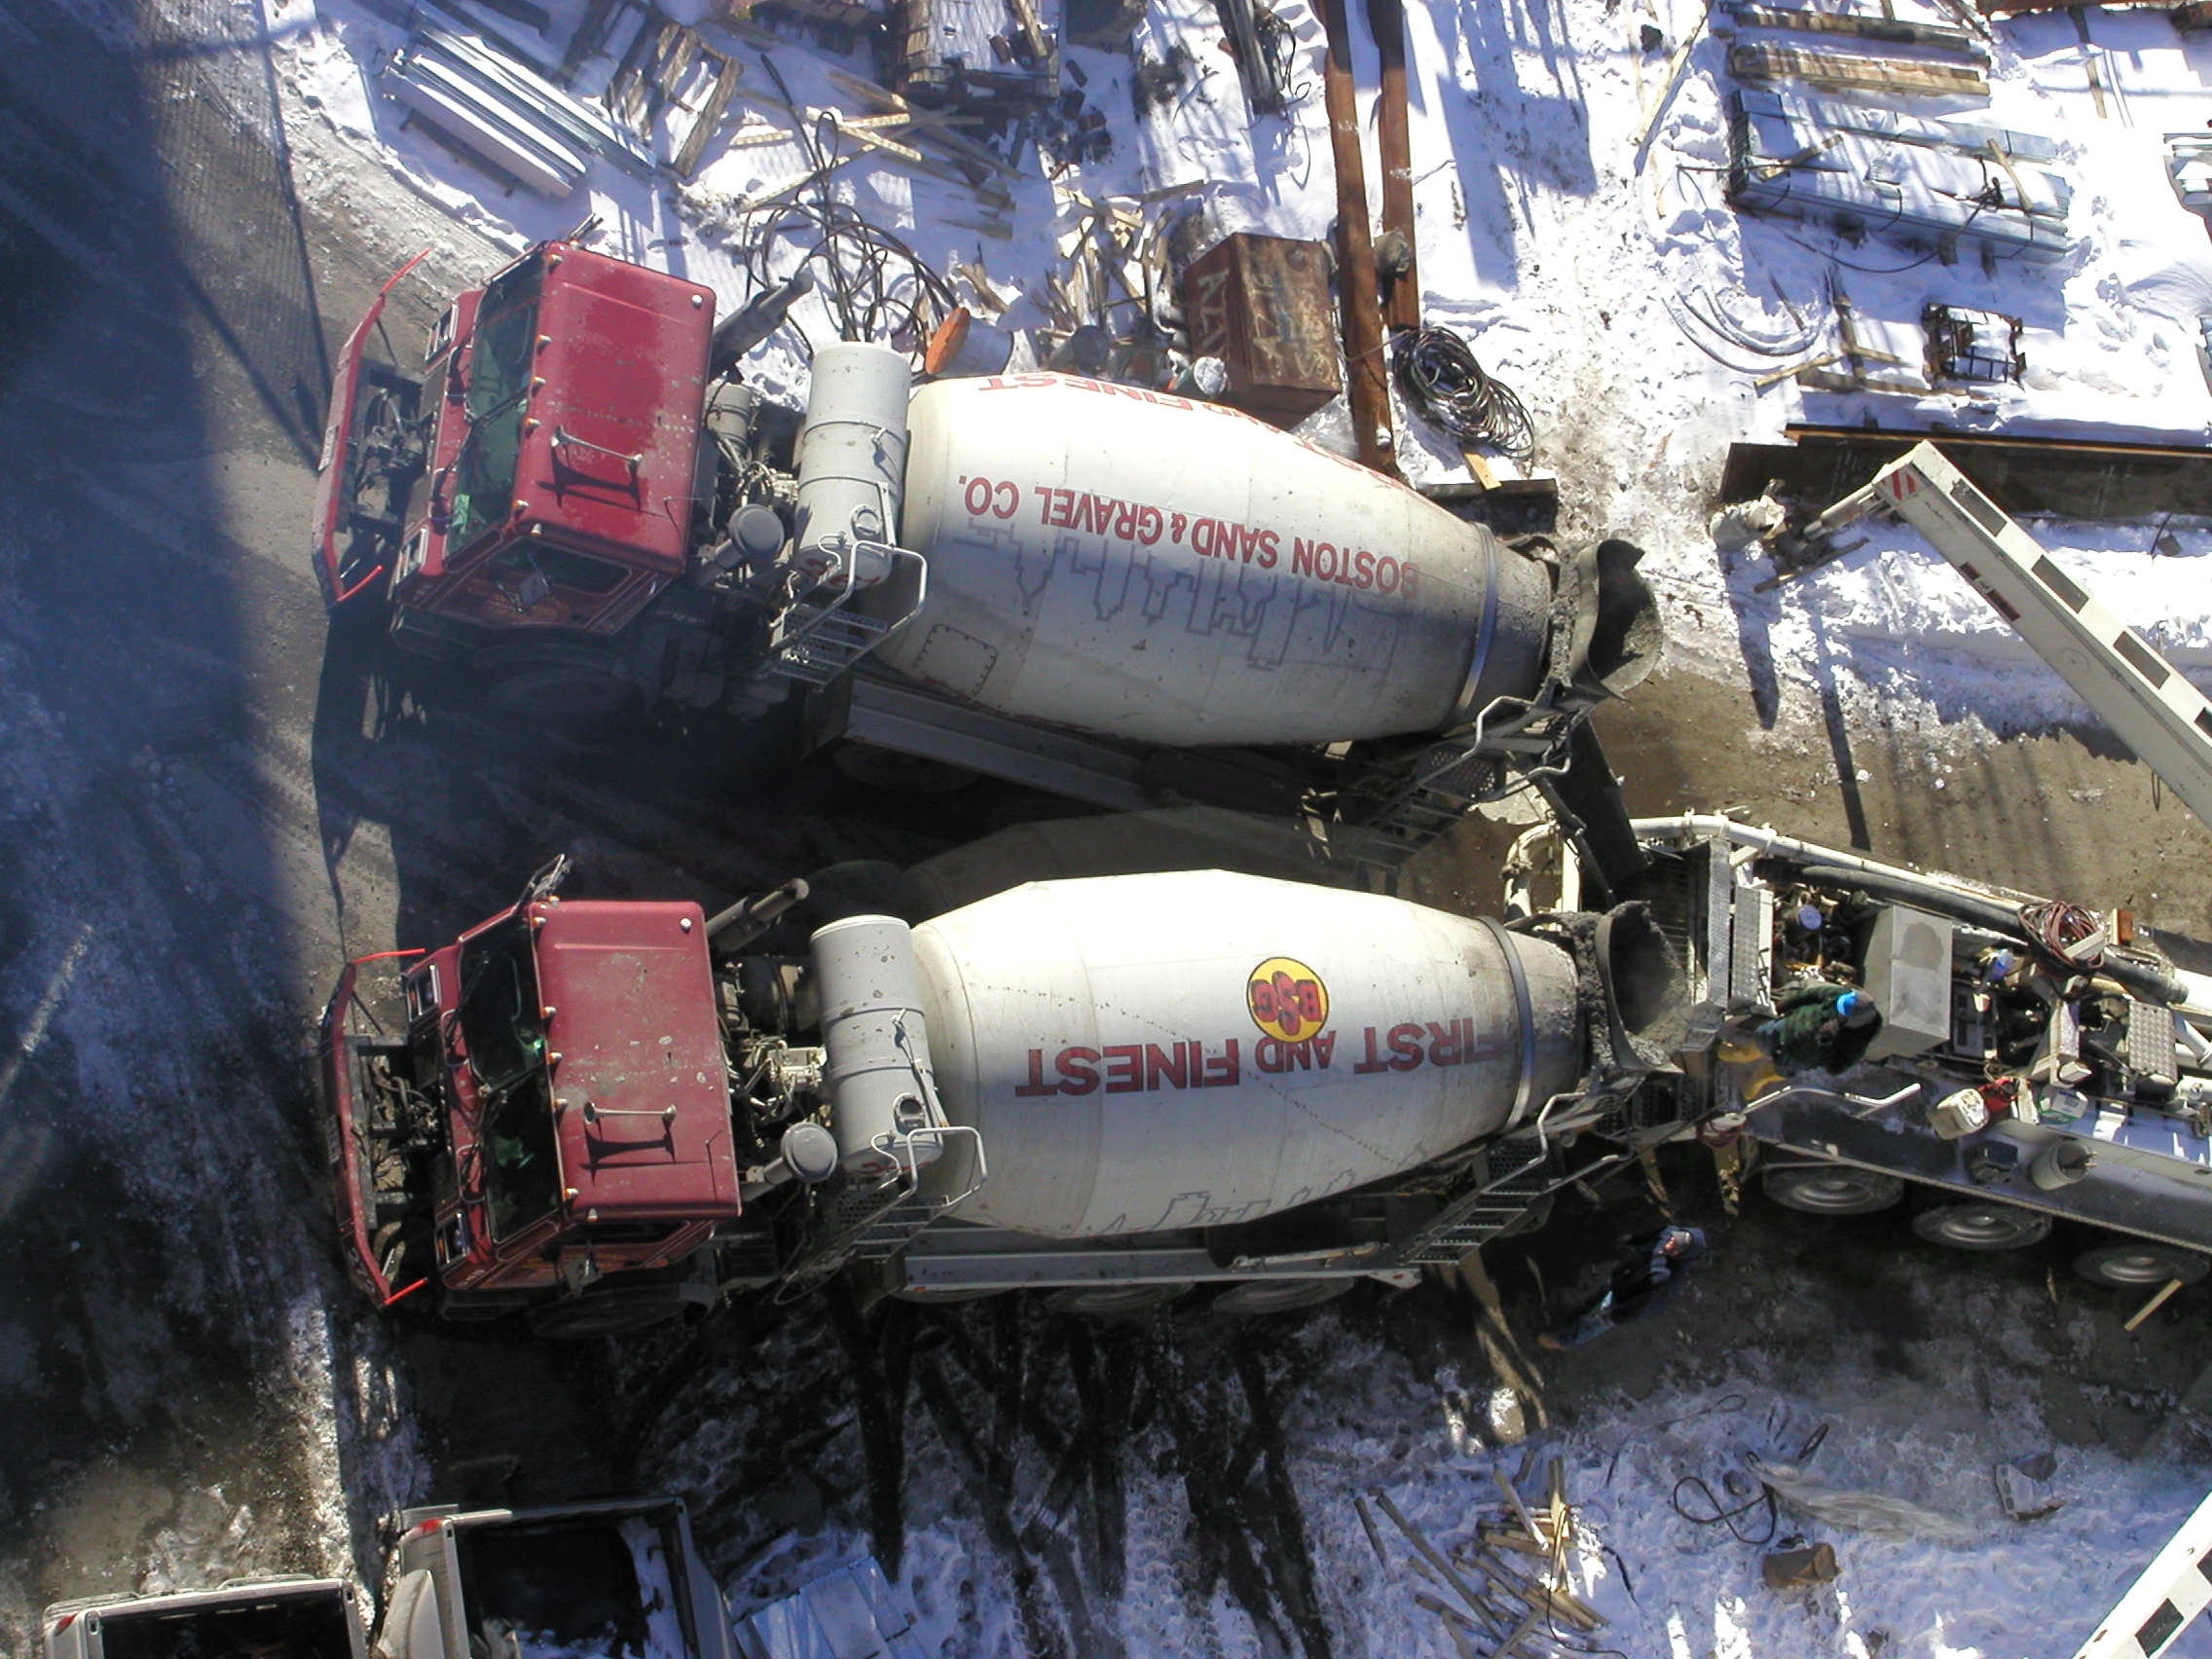
aircraft, vehicle, aviation, boston, airliner, mit, atmosphere of earth, aircraft engine